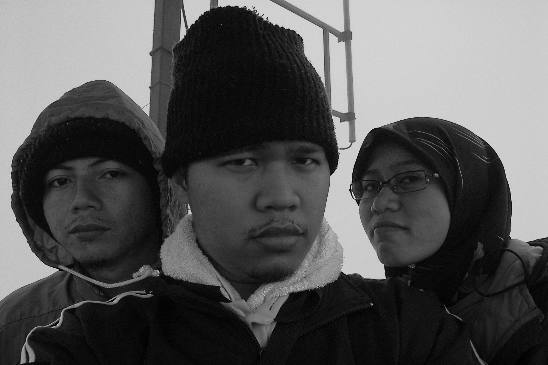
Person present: Yes